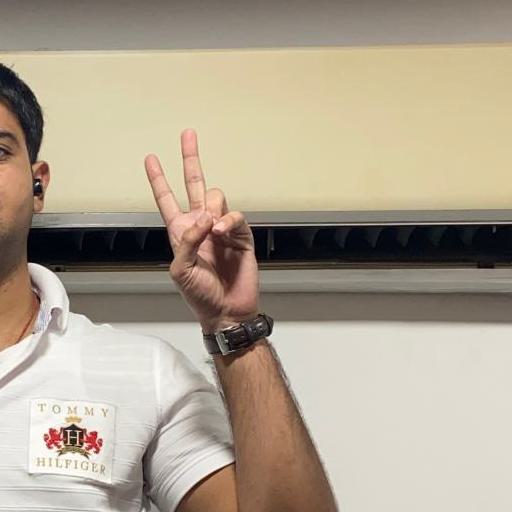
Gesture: peace